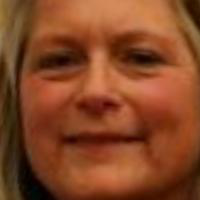
Age group: age 56-65